Harefield Entertainment

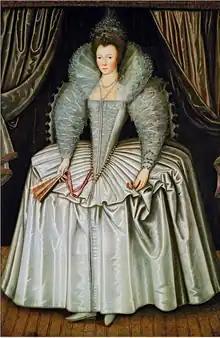
Portrait thought to be Elizabeth Southwell, c. 1600

The concept of the Harefield lottery was the distribution of gifts by a mariner of a rich Carrack, a treasure ship, to the ladies of Cynthia, Queen of the Seas. A carrack from Lisbon had recently been brought to Plymouth. Around thirty women received gifts.